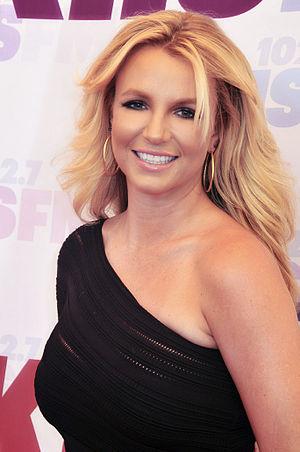
Relapse est le sixième album studio d'Eminem sorti en France le 18 mai 2009 et le 19 mai 2009 aux États-Unis. Le successeur d' Encore sorti en 2004 est publié par les labels Shady Records, Aftermath Entertainment et Interscope Records. L'album signe le retour d'Eminem sur la scène musicale après quatre ans d'absence due au blocage de l'écrivain et à une addiction aux somnifères faisant suite à la mort de son meilleur ami Proof en 2006.
Cette page dresse une liste de personnalités nées au cours de l'année 1981 présentée dans l'ordre chronologique.